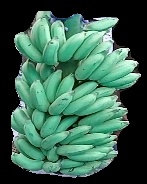
Variety: elakki-bale
Grade: grade1